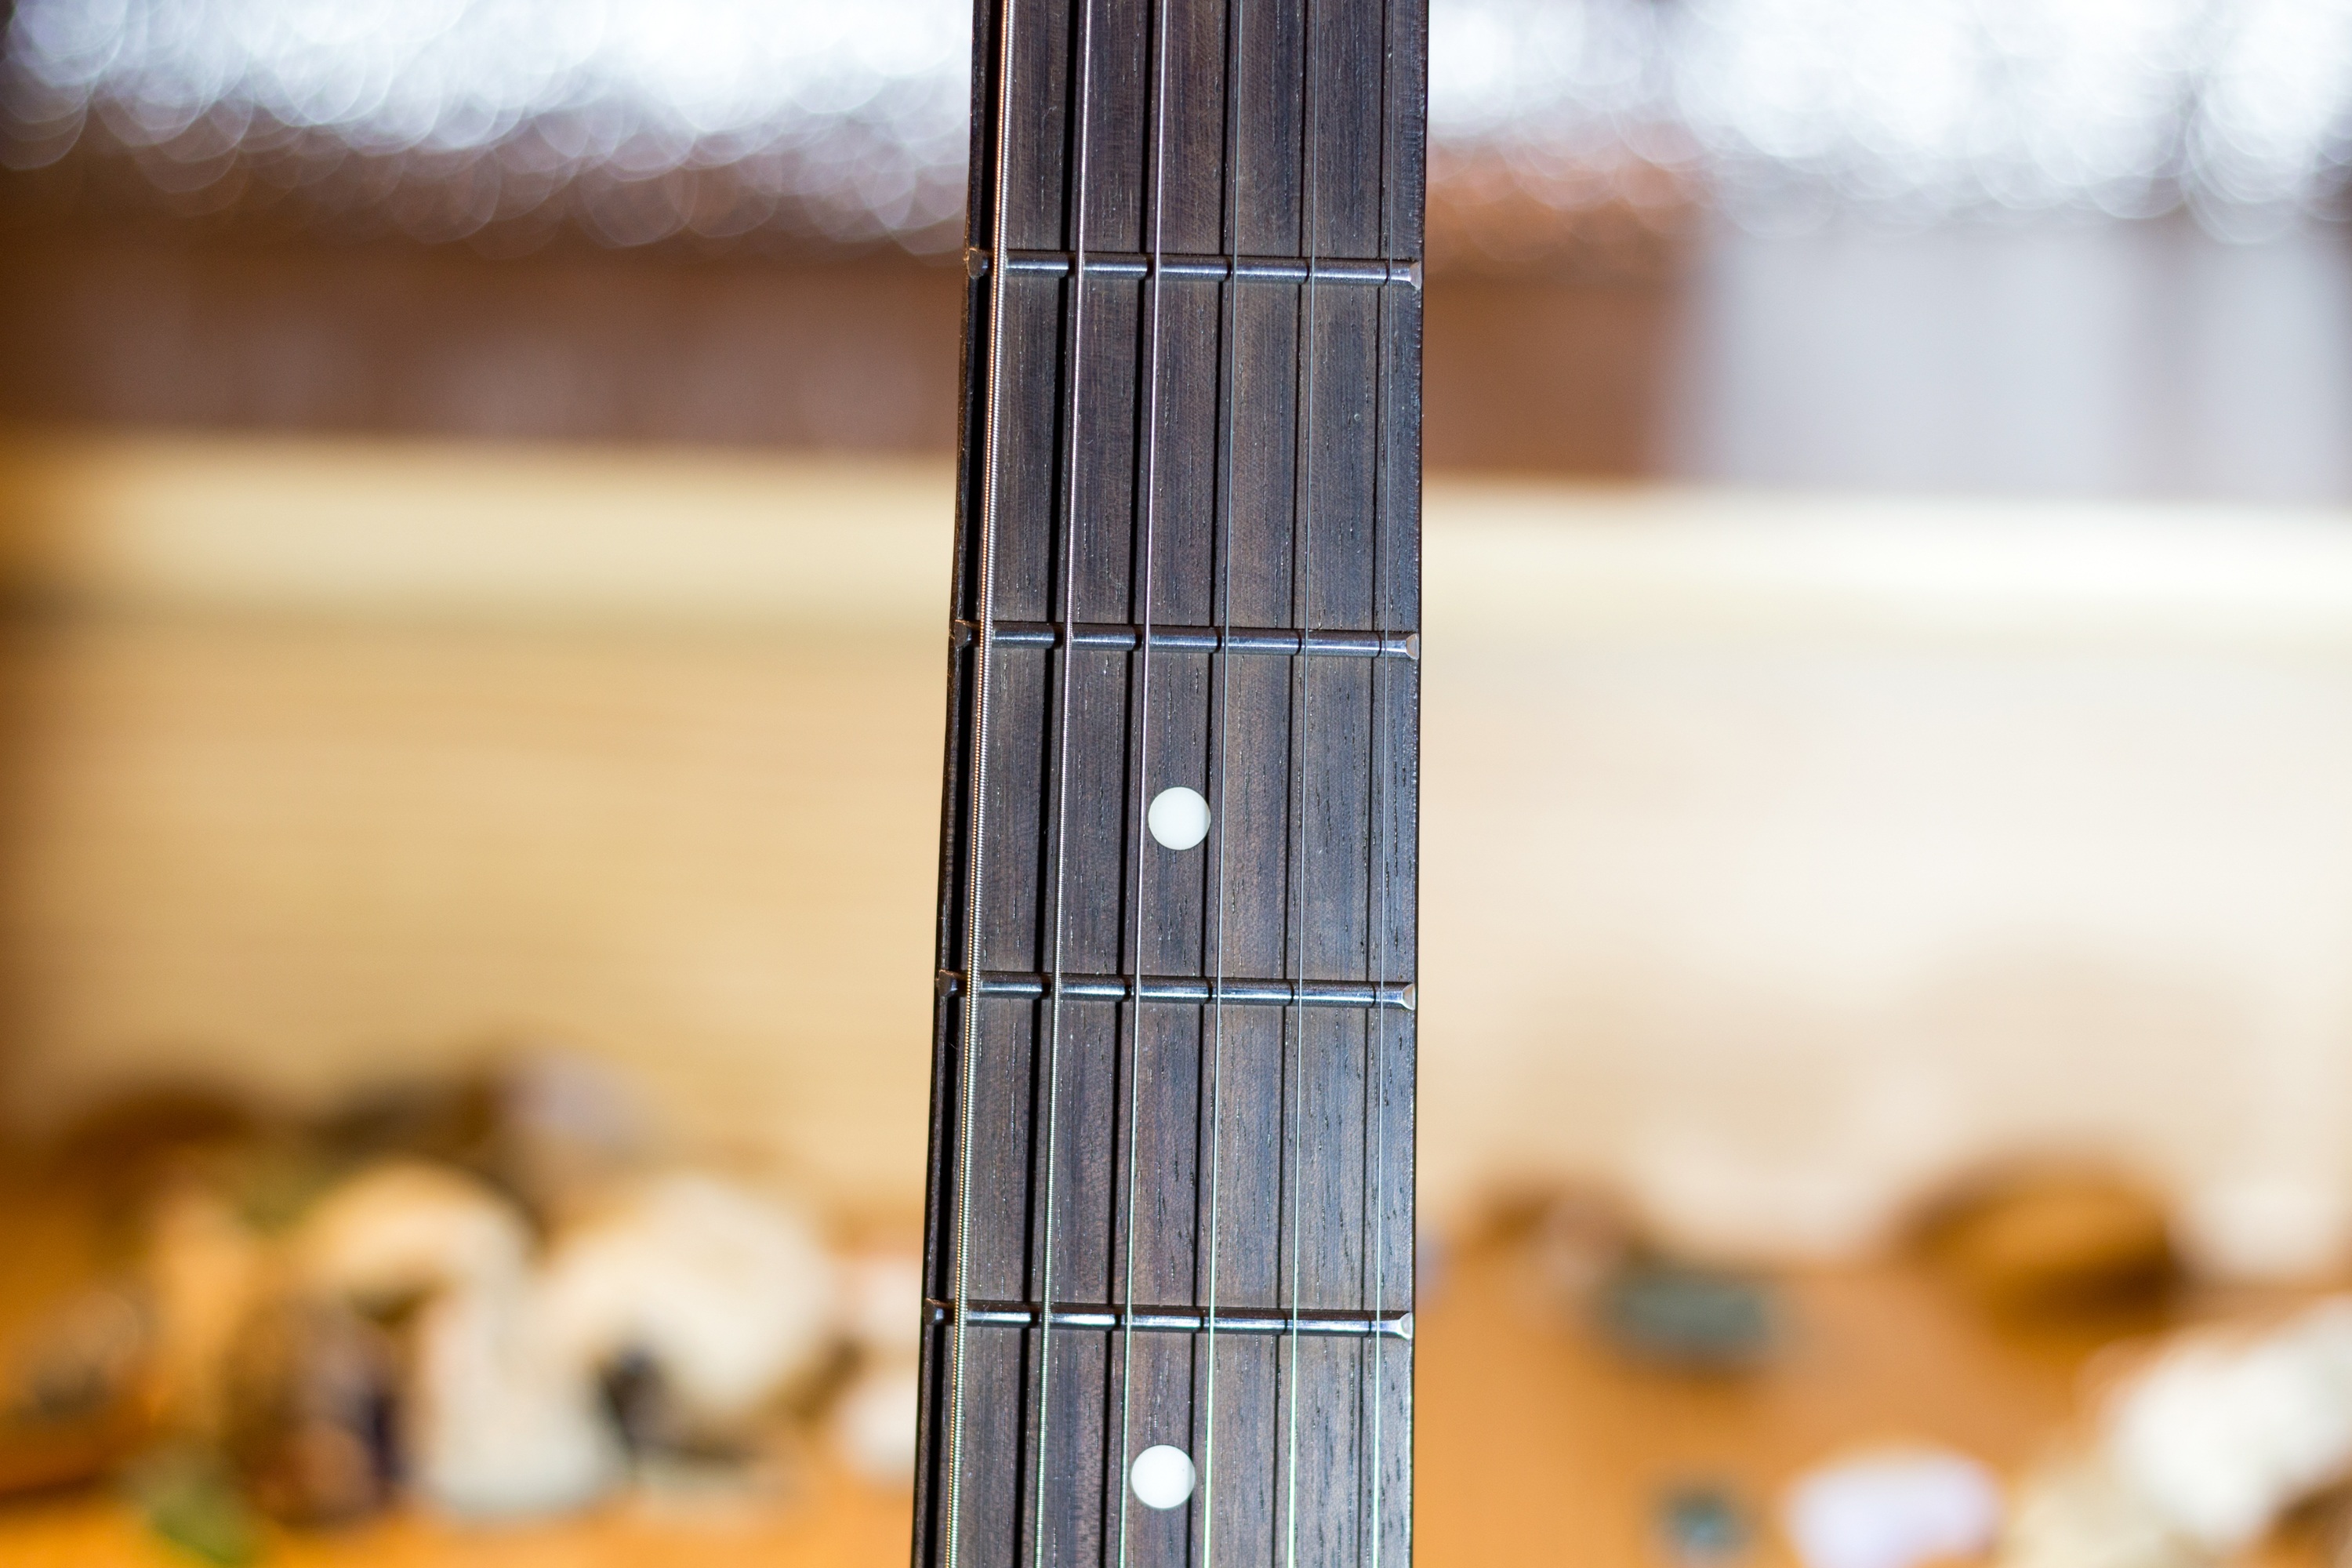
wood, guitar, acoustic guitar, close, electric guitar, musical instrument, close up, violin, strings, vulture, guitar neck, frets, string instrument, bowed string instrument, plucked string instruments